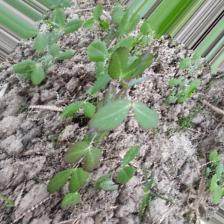
Label: Normal